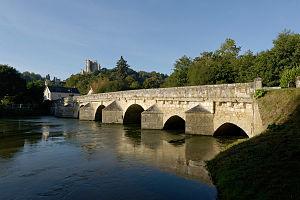
Pont sur le Loir This building is indexed in the Base Mérimée, a database of architectural heritage maintained by the French Ministry of Culture,